Princely state

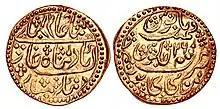
Coinage of king Manak Pal (1772–1804), Princely State of Karauli. Karauli mint. Struck in the name of the Mughal emperor Shah Alam II. Dated 1784–5 CE

In addition to their titles, all princely rulers were eligible to be appointed to certain British orders of chivalry associated with India, the Most Exalted Order of the Star of India and the Most Eminent Order of the Indian Empire. Women could be appointed as "Knights" (instead of Dames) of these orders. Rulers entitled to 21-gun and 19-gun salutes were normally appointed to the highest rank, Knight Grand Commander of the Order of the Star of India.